Digitalism (band)

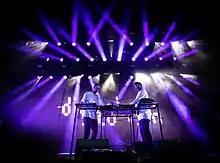
Digitalism live at Rock am Ring 2022

On 4 March 2016, the duo announced their first album in five years entitled "Mirage", released on 13 May, along with promotional singles "Utopia" and "Battlecry". On 7 March 2016, the band announced the "Mirage" world tour in support of the album, including dates in France, Germany, the United States, the United Kingdom, and more. The first official video for the "Mirage" campaign was for "Utopia", and it was premiered on KALTBLUT Magazine on 19 March 2016.